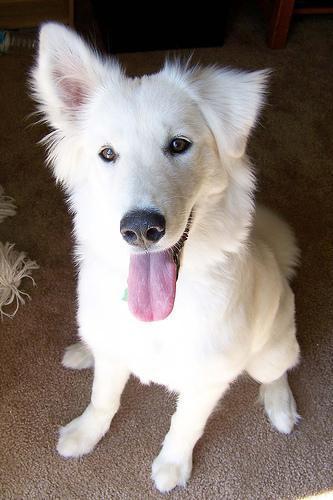
samoyed